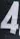
Number: 4